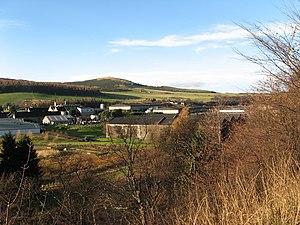
Vue de 3 distilleries à Dufftown. Les distilleries sont, en partant de la gauche, Balvenie, Kinninvie au milieu du premier-plan, et Convalmore au fond à droite. Cette dernière ne produit plus.